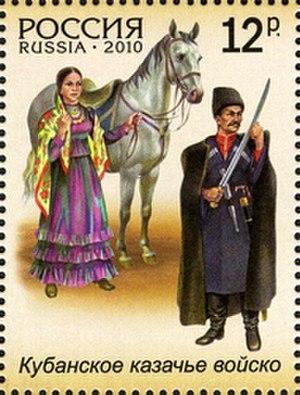
Les Cosaques du Kouban ou Koubaniens sont des Cosaques qui vivent dans la région du Kouban, en Russie.